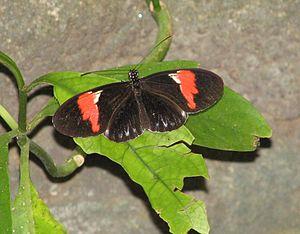
Heliconius melpomene est un lépidoptère appartenant à la famille des Nymphalidae, à la sous-famille des Heliconiinae et au genre Heliconius.